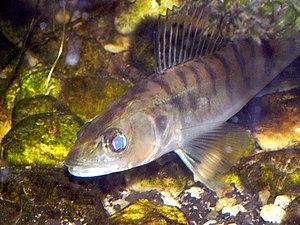
Le lac de Nantua est un lac du massif du Jura, situé en France sur la commune de Nantua, dans le département de l'Ain en région Auvergne-Rhône-Alpes.